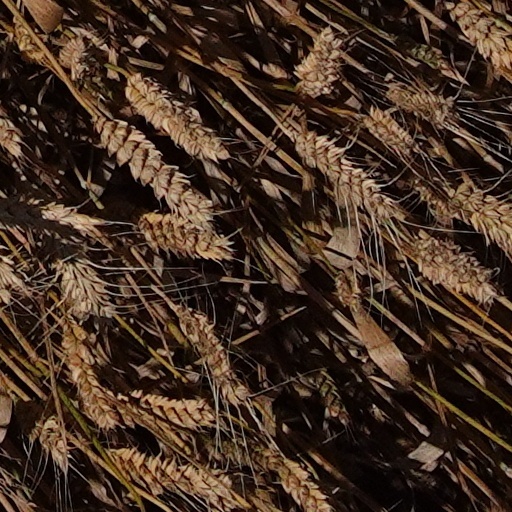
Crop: wheat